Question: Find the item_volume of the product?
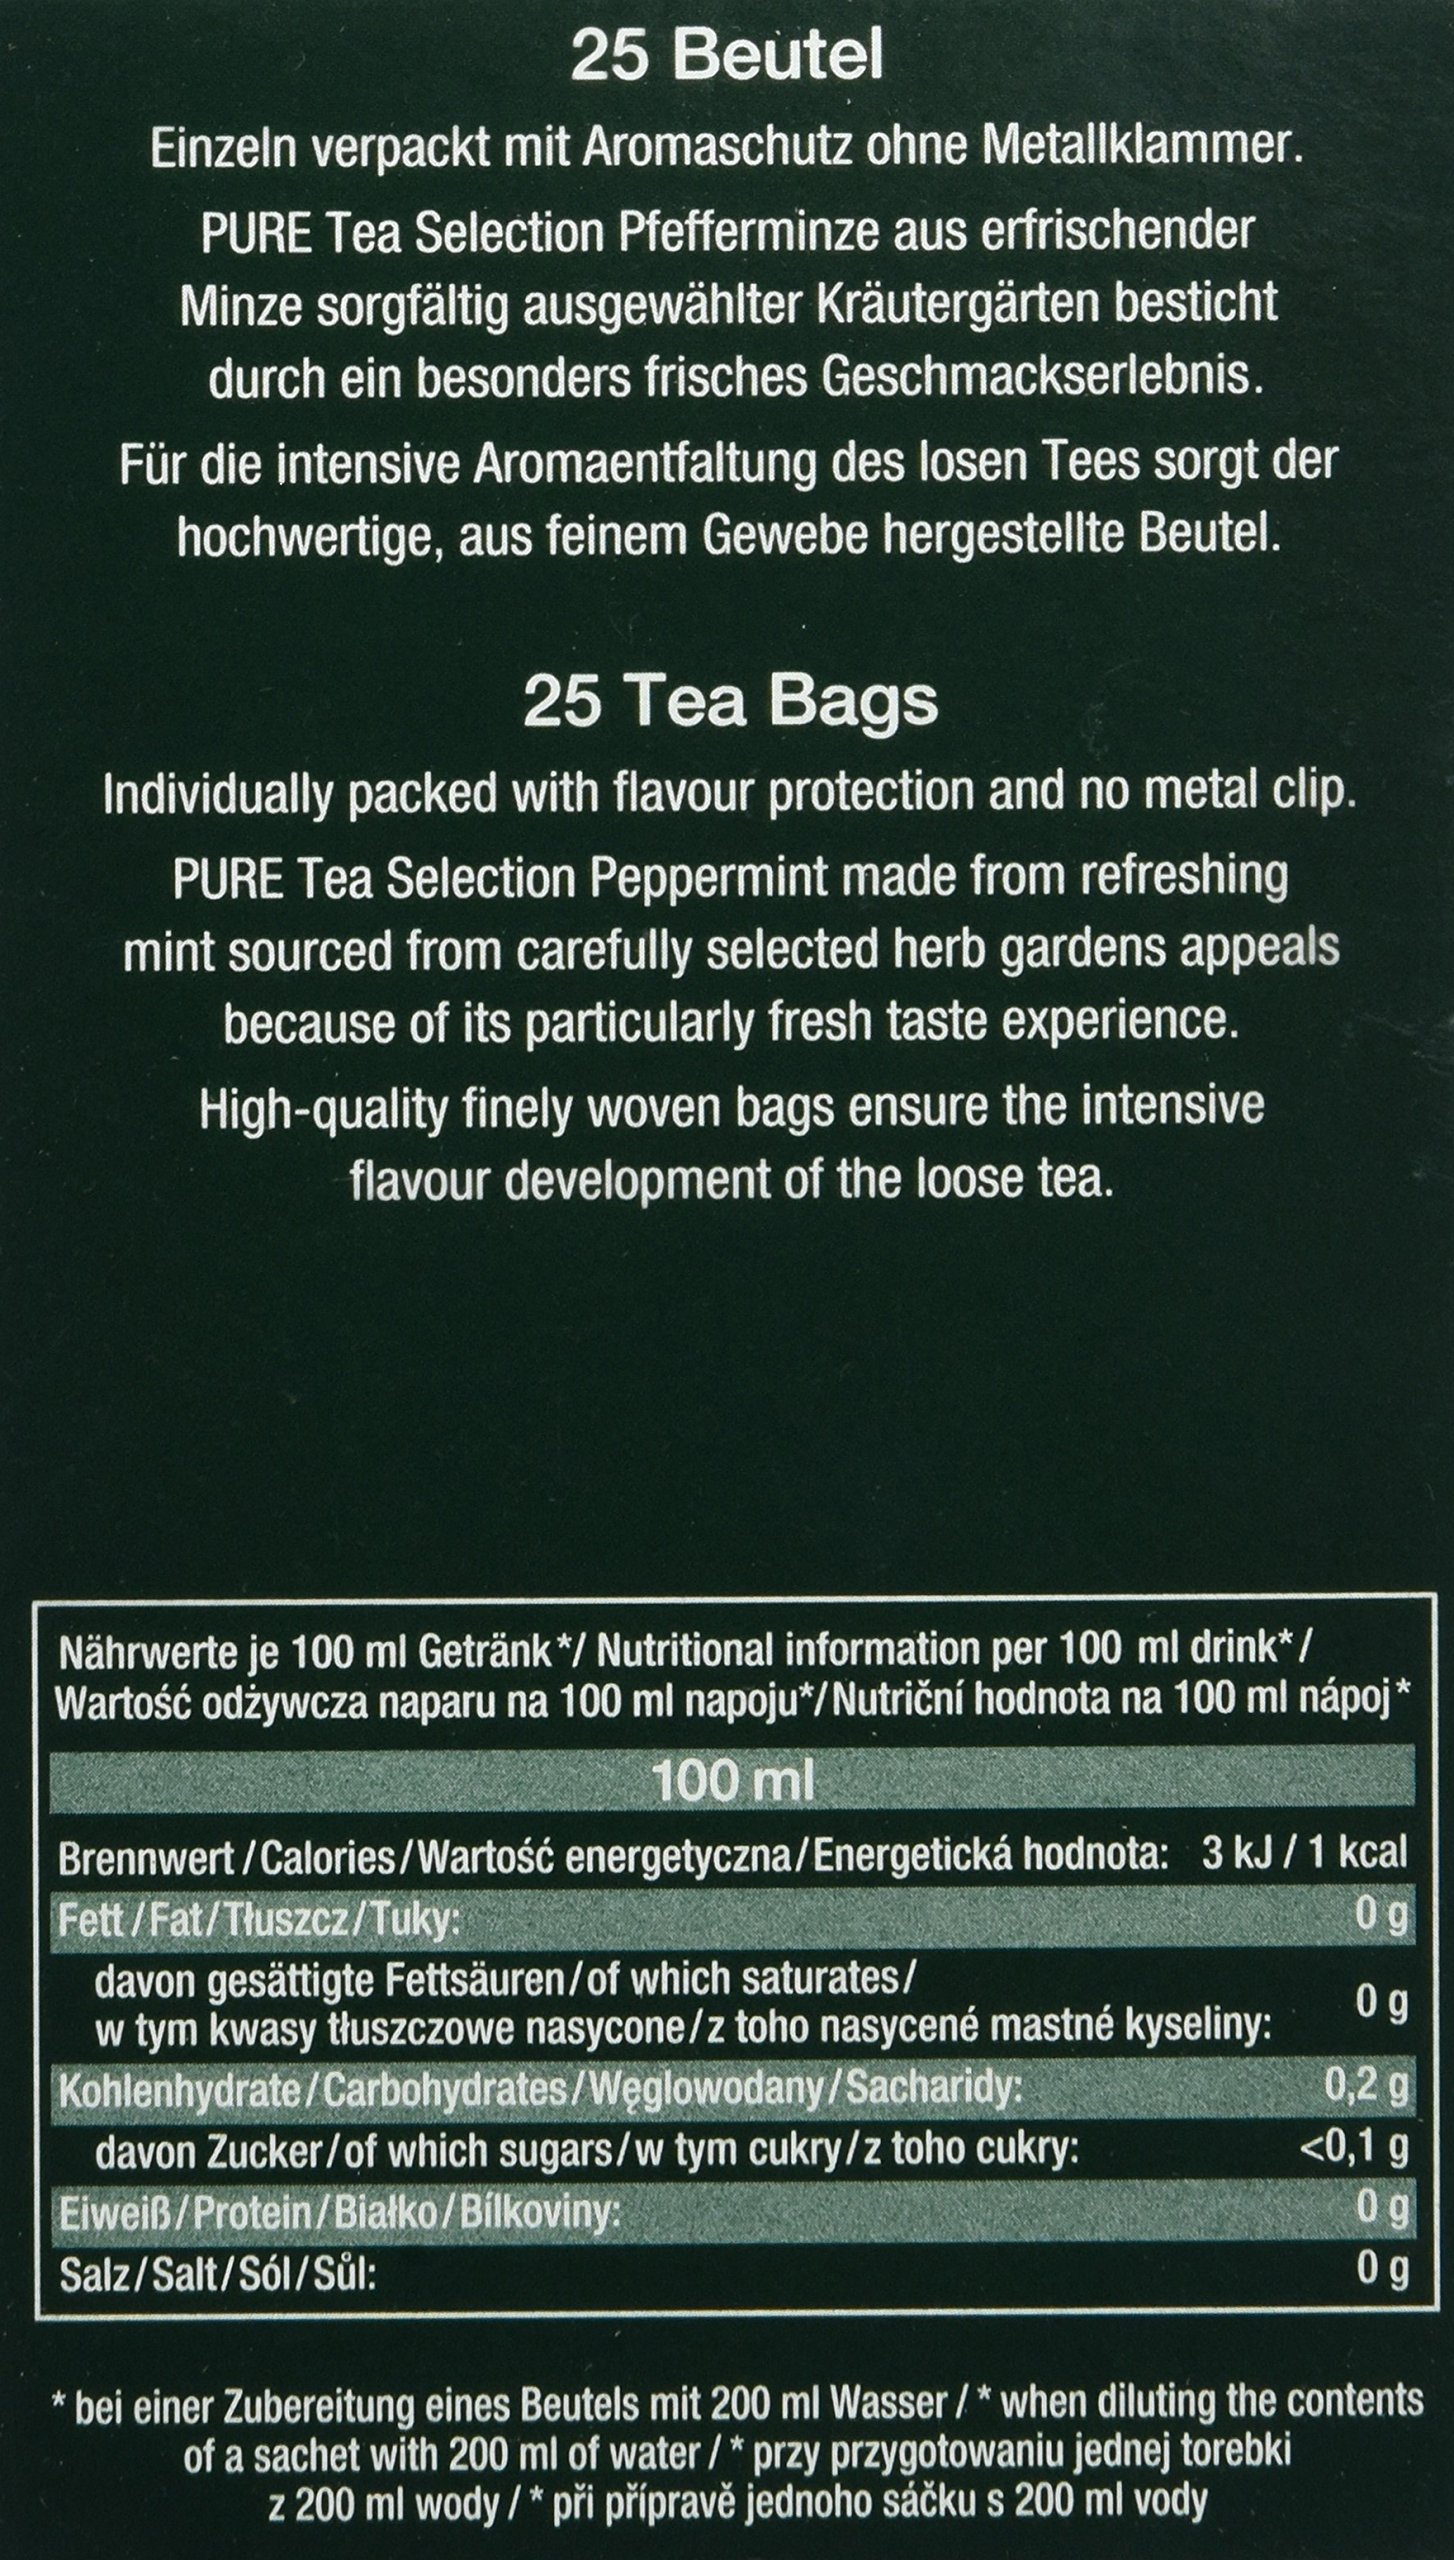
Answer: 100.0 millilitre